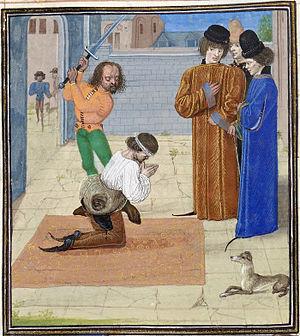
Un bourreau est un exécuteur des arrêts de justice chargé d'infliger des peines corporelles ou la peine de mort. Le bourreau peut également être appelé « exécuteur des hautes-œuvres ». Son titre a évolué au cours des siècles, de la dénomination péjorative de « bourrel » à celle plus institutionnelle d'« exécuteur de la haute justice » lorsqu'il est reconnu comme un agent du pouvoir judiciaire à part entière.
Robert Tresilian était un avocat anglais qui fut juge en chef du King's Bench entre 1381 et 1387. Il naît en Cornwall, et possède des terres à Tresilian, près de Truro. Tresilian est profondément impliqué dans la lutte entre le roi Richard II d'Angleterre et les Lords Appellant, et est finalement exécuté pour sa fidélité au roi.